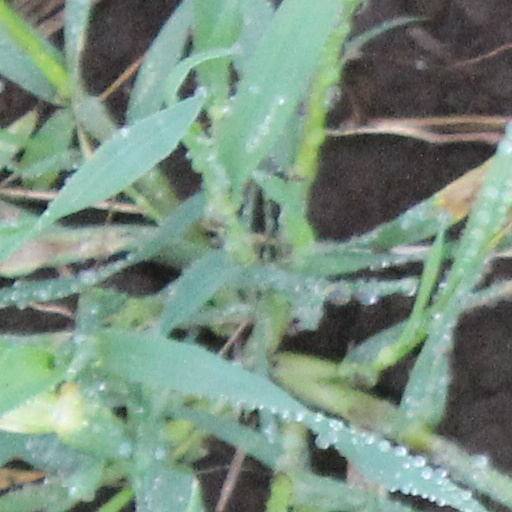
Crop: wheat